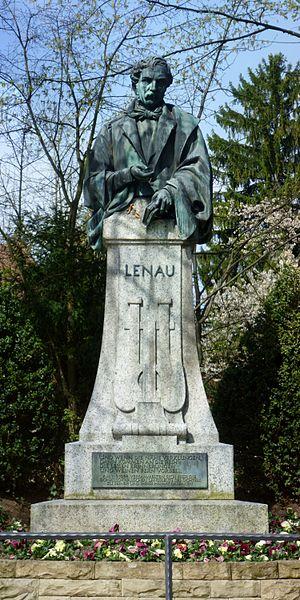
Nicolas Lenau, nom de plume de Nikolaus Franz Niembsch, Edler von Strehlenau à partir de 1820, est un écrivain autrichien du Biedermeier. Il est né en 1802 à Csatád, actuel ville de Lenauheim en Roumanie, au sein du royaume de Hongrie, et mort en 1850 à Oberdöbling, aujourd'hui un quartier de Vienne. Poète du mal du siècle, il est proche de Jean Paul dans la veine du Weltschmerz, et souvent comparé à Byron. Pathologiquement instable, il s'est complu dans ce rôle de « beau ténébreux » avant de sombrer dans la folie.